Harvard–Yale football rivalry

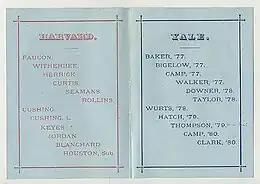
1876 game lineups

The 1876 game was the first won by Yale, and the first game Walter Camp played in. Eugene V. Baker was the captain. O. D. Thompson scored on Harvard.